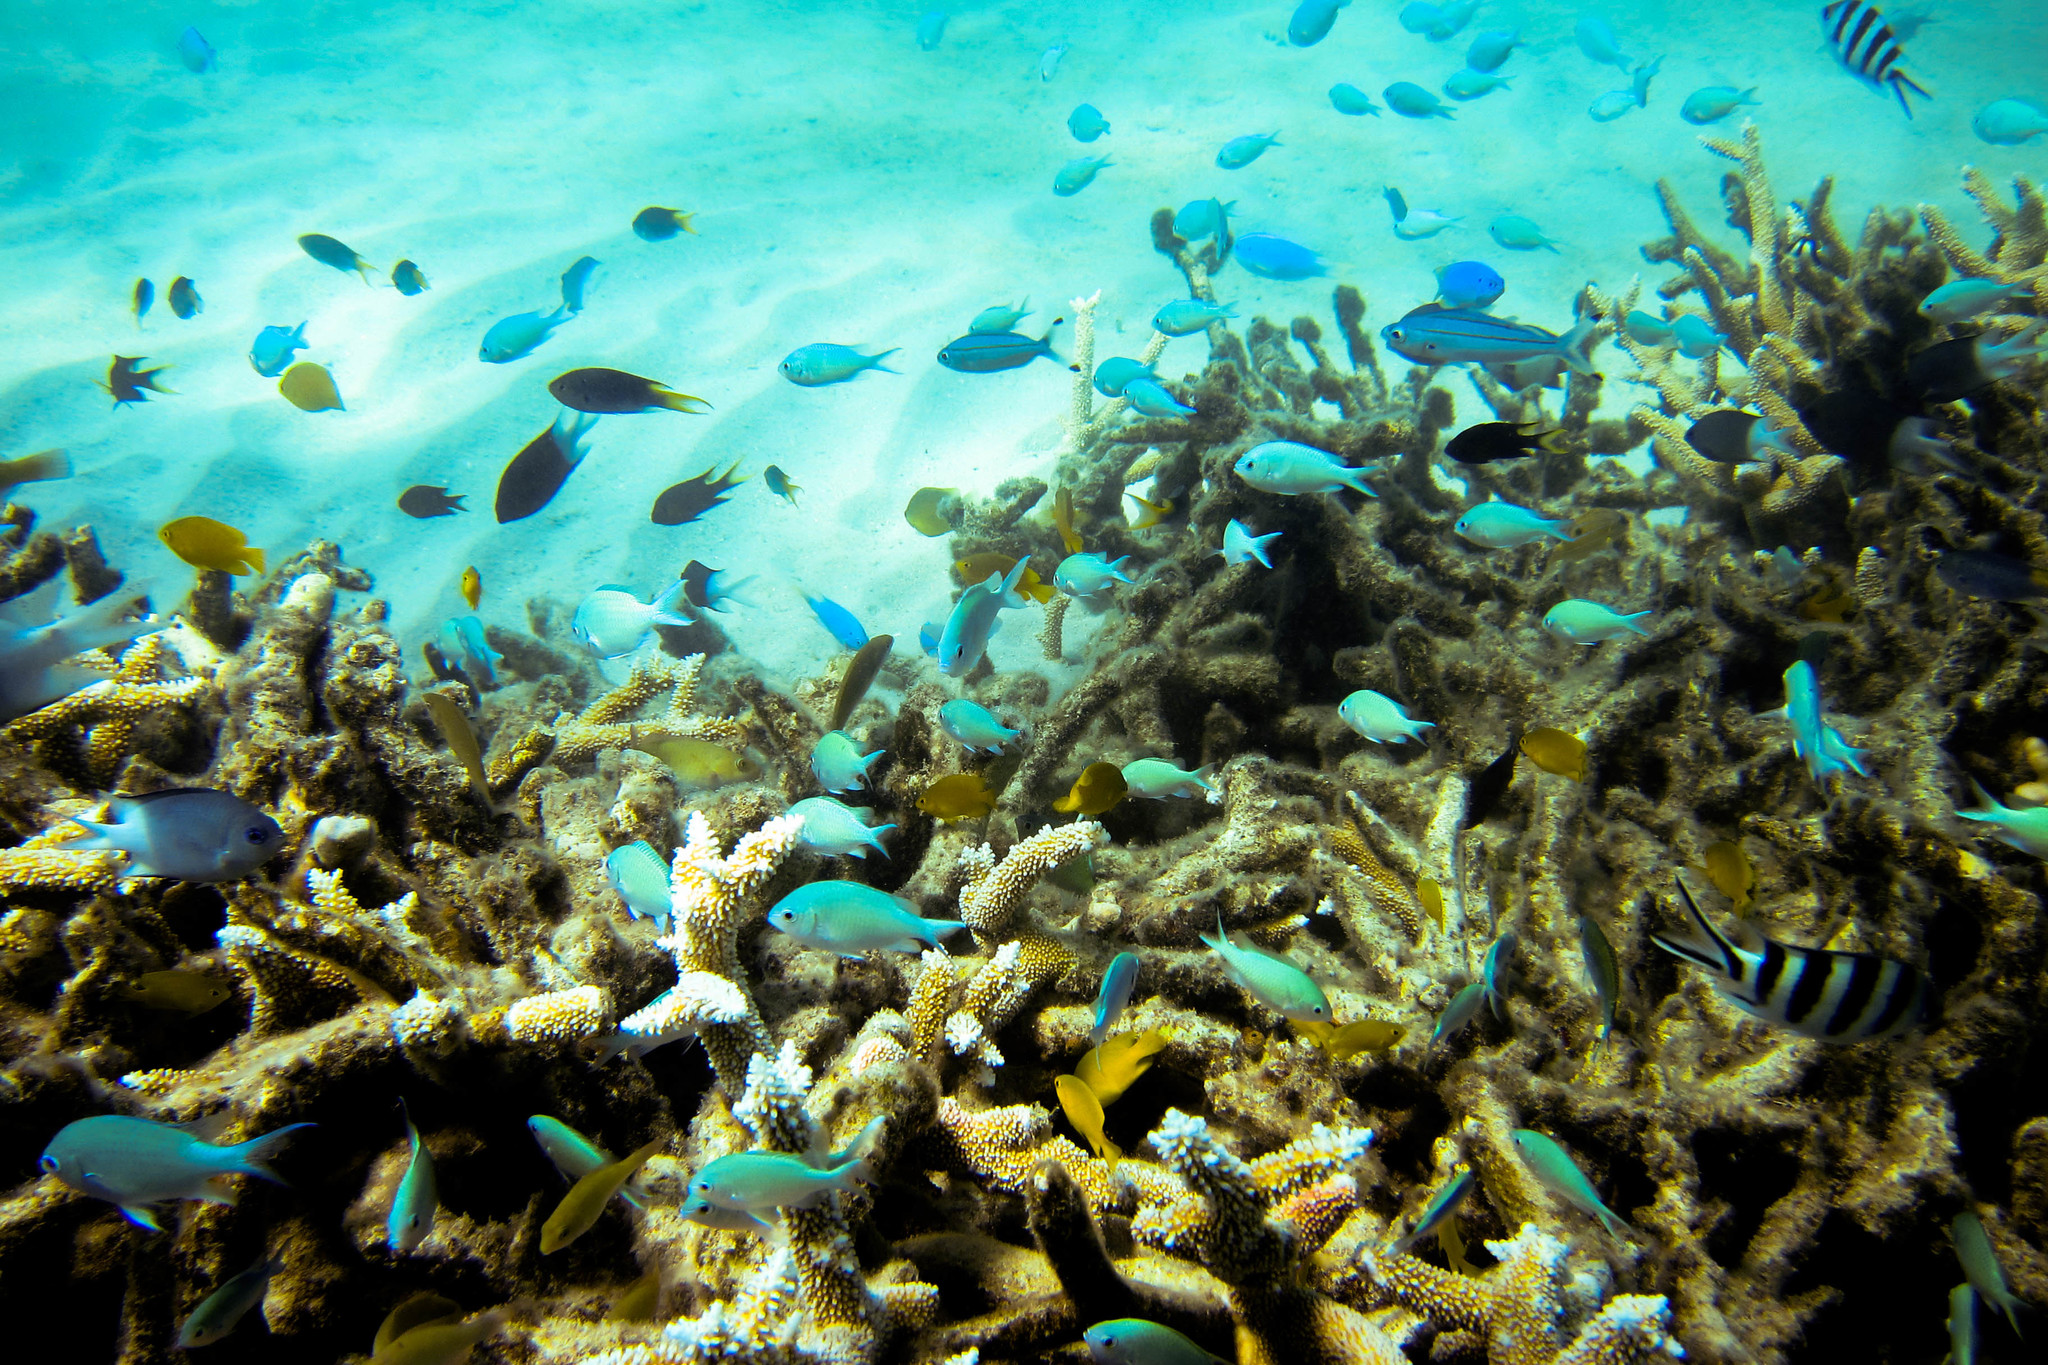
Chromis viridis (Blue-green Chromis)